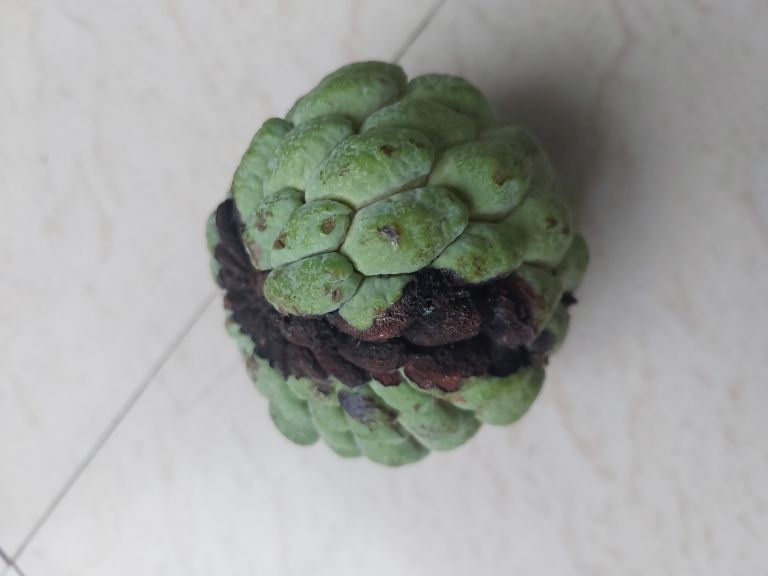
Disease label: Diplodia Rot